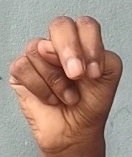
ASL sign: N